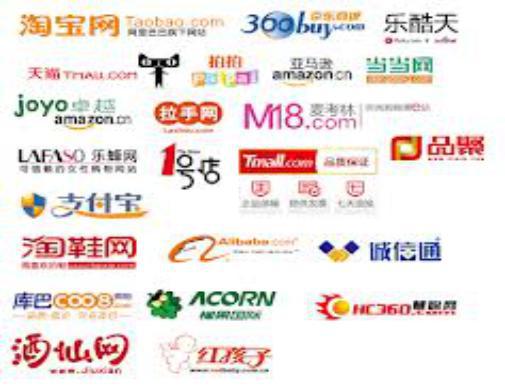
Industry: Others